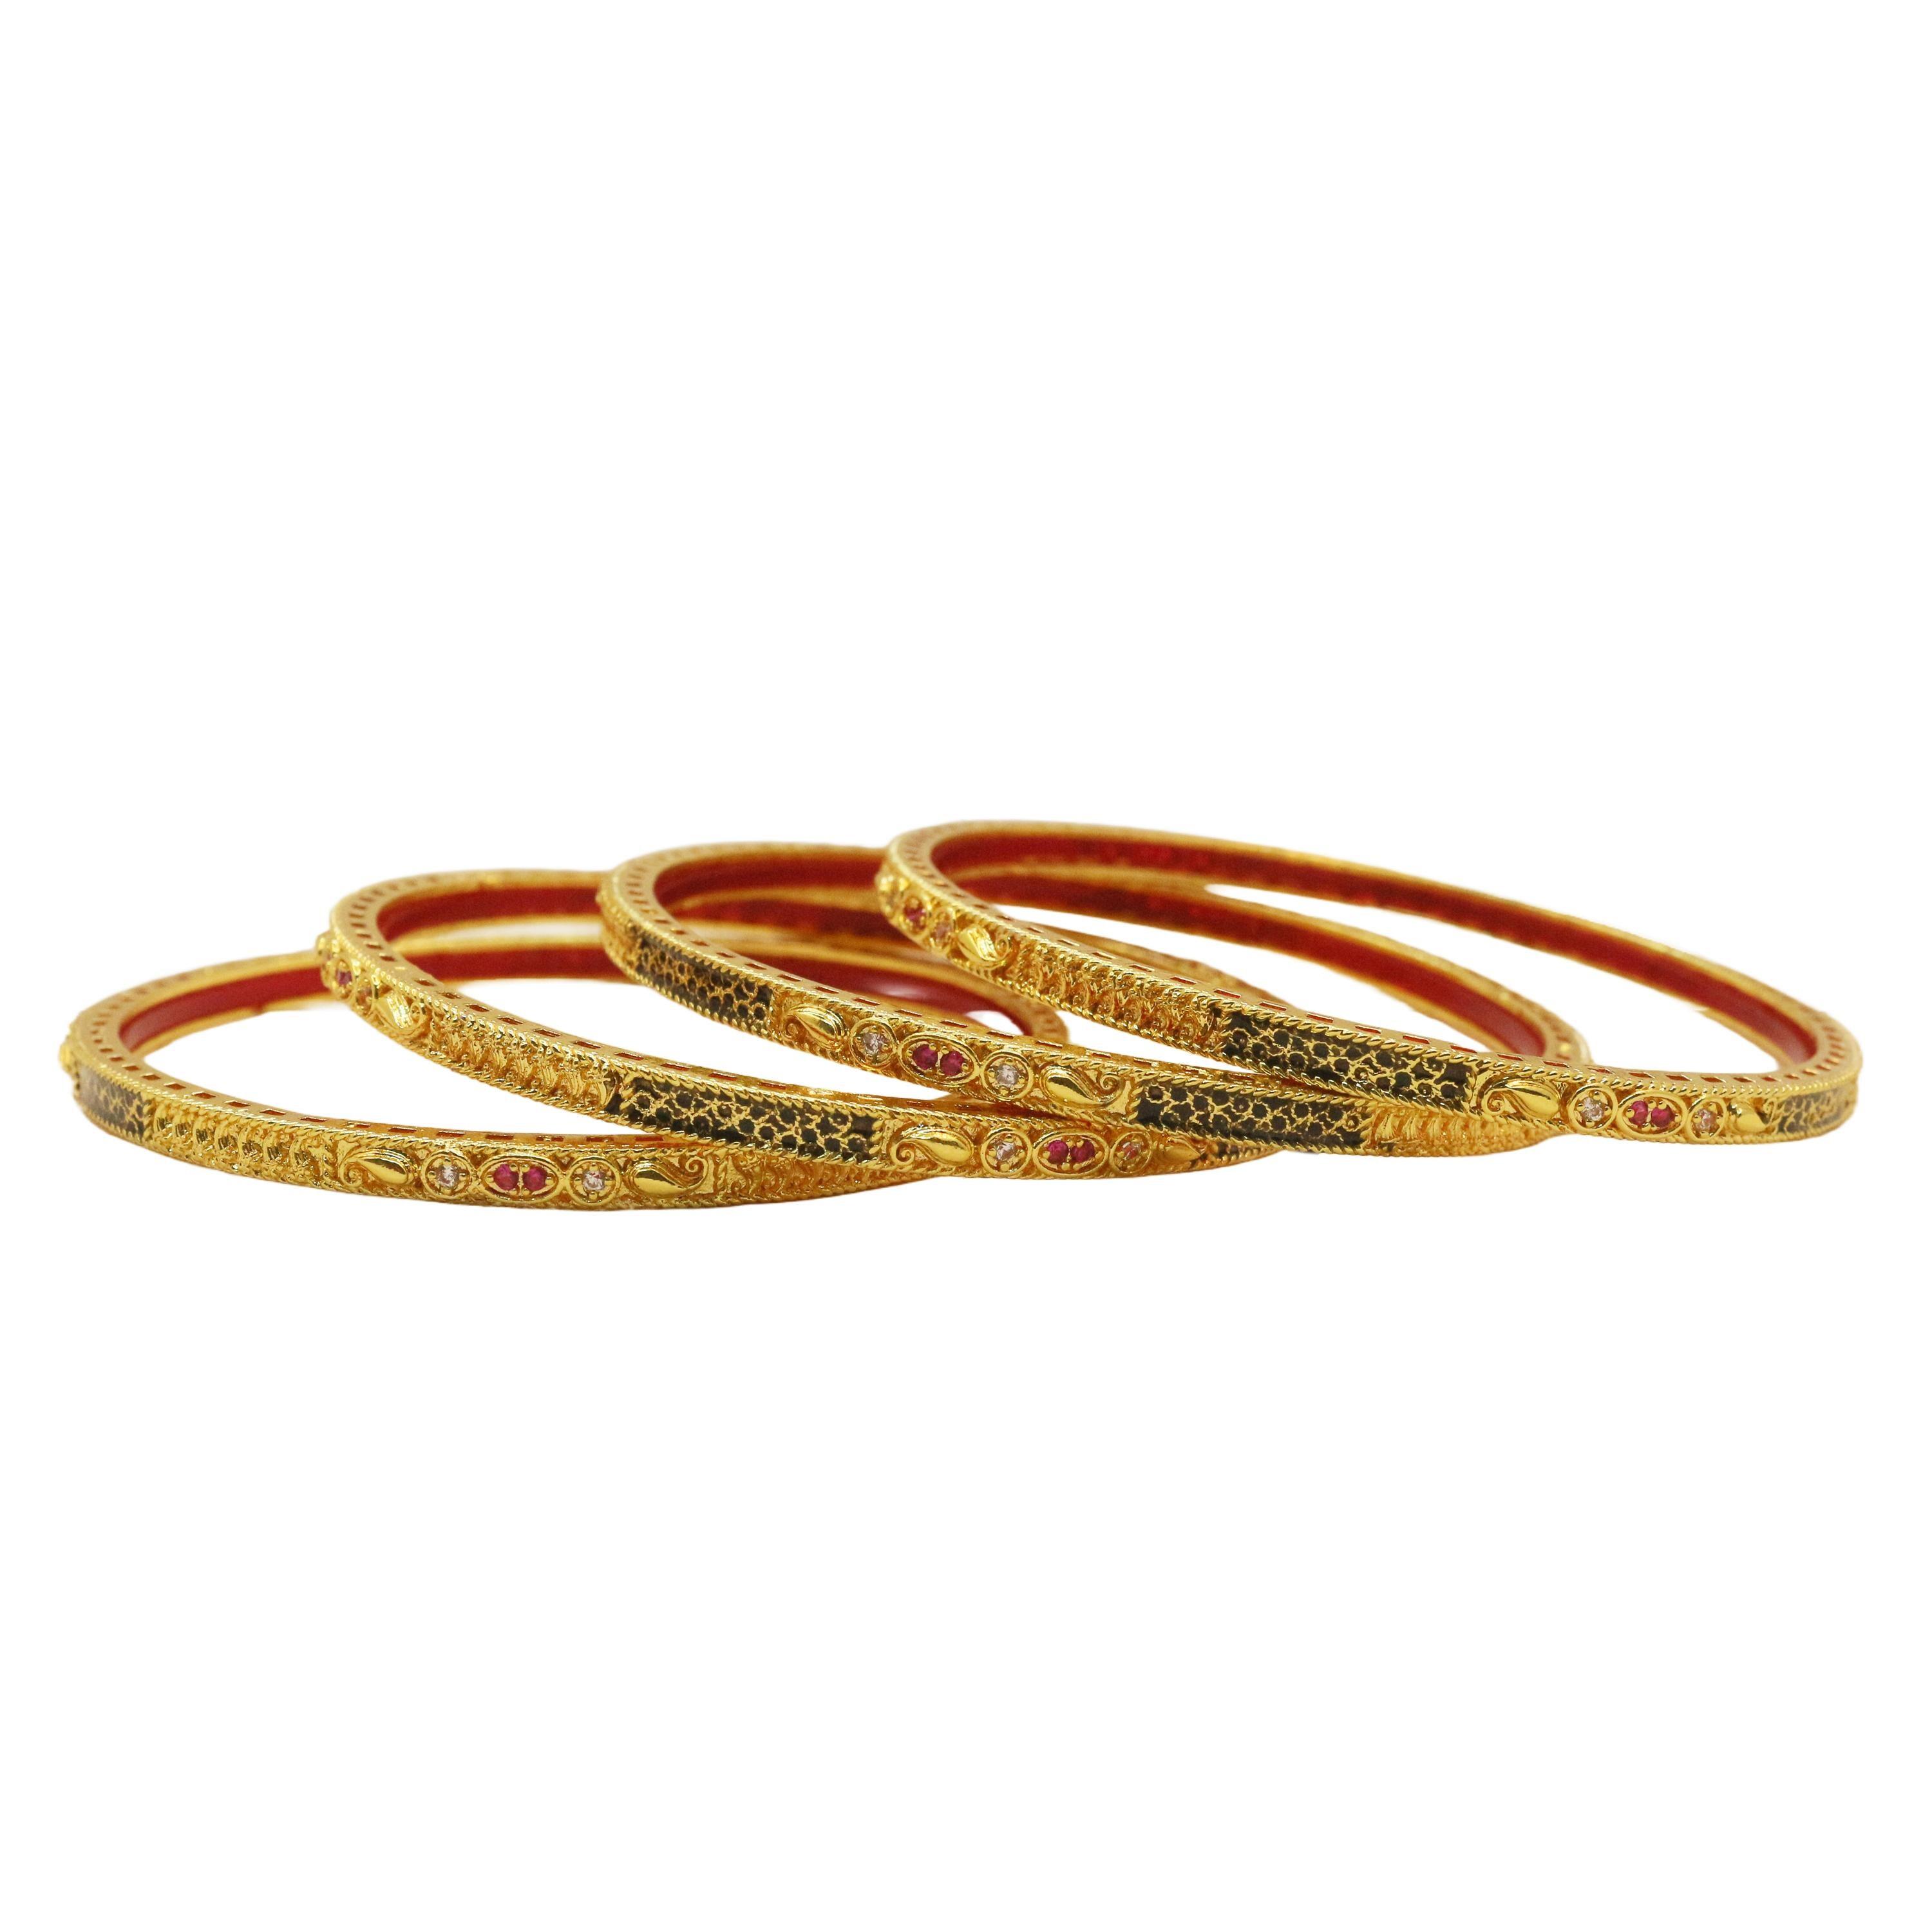
OMORFO Gold Plated Bangles Four Piece Traditional Rajwadi Jewellery Inspired Ethnic Filigree Style Bangles/Kada/Festive Bangles for Women and Girls
Type: Bangles
Brand: OMORFO
Price: Rs. 5999
 We Have Designed And Crafted Them At Our Own Manufacturing Facility To Develop A Product Of This Superior Quality To Give Perfection Of Original Gold Designing,Each And Every Piece Is Produced Under Stric Quality Production,We Had Coated Them With One Gram Gold Polish To Give A Real Look Finish ,We Have Protected Its Shine Through .3Mm Lacker Coating Thats Give It Longer Life,So Wear This Masterpiece Of Latest Fashion And Designing Without Worrying About Anything.
Features: Stylish Latest Design Fancy Party Wear Traditional Bangles Set,Gift For Women - Ideal Valentine, Birthday, Anniversary Gift For Someone You Love,Quality Gold Plated Jewellery. Gives Original Gold Jewellery Look.,Well Suitable With All The Kind Of Outfits For Those Feminine Stylish Looks.,Made Of Premium Quality Materials.
Included: 1 Bangle Set